Stanford University student housing

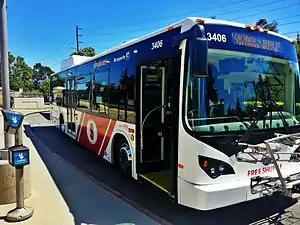
One of Stanford's Marguerite buses (BYD electric bus)

Marguerite is the free shuttle service Stanford University offers to its students, faculty, staff, and the general public to get around campus or from campus to some off-campus locations such as the San Antonio Shopping Center, VA Palo Alto Hospital, Stanford Linear Accelerator (SLAC), Stanford Shopping Center, or the Palo Alto Transit Center. It started small in 1976 with the intent of cutting car traffic on campus; parking fees were started at the same time. In 1989 the university wanted to expand but had to agree not to increase automobile traffic on campus at all to get planning permission from the county; among other methods it expanded the shuttle from commute hours only to all-day and increased the number of routes. In the next 10 years ridership went from 700/day to 3,500/day. In 2005 the number had risen to 4,800/day. By 2013 the estimated number of passengers was 2.3 million/year (about 6,300/day). Marguerite has also acquired hybrid and all-electric buses (total fleet as of June 2015 was 79 buses of which 13 were all-electric and 5 were hybrid).